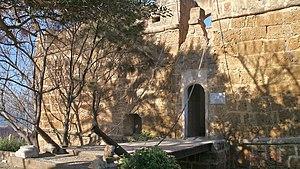
Entrée du bordj de Tamentfoust
Le Bordj Tamentfoust est un fort ottoman qui date de l'époque de la Régence d'Alger.